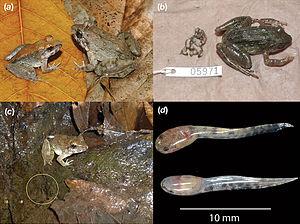
Limnonectes larvaepartus est une espèce d'amphibiens de la famille des Dicroglossidae.